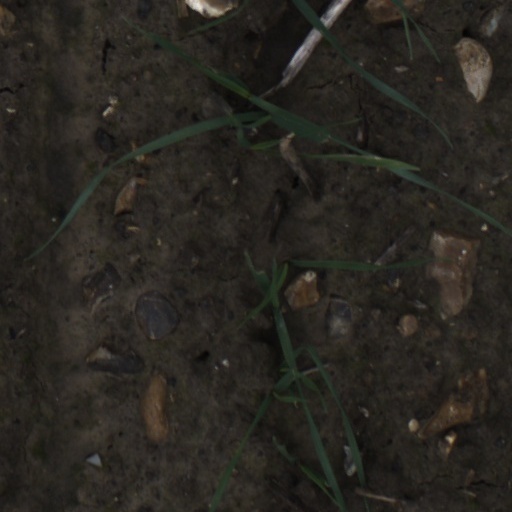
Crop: wheat